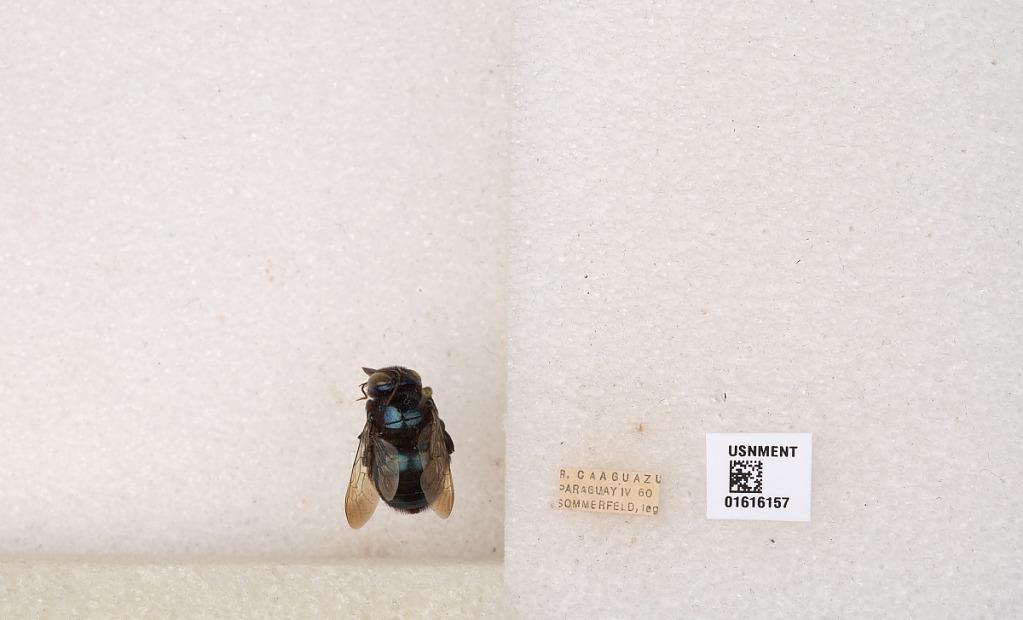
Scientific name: Xylocopa (Schonnherria) splendidula Lepeletier
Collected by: C. Soegiarto
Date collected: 1960-4-1
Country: Paraguay
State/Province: Quinto
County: Caaguazu
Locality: R. Caaguazu